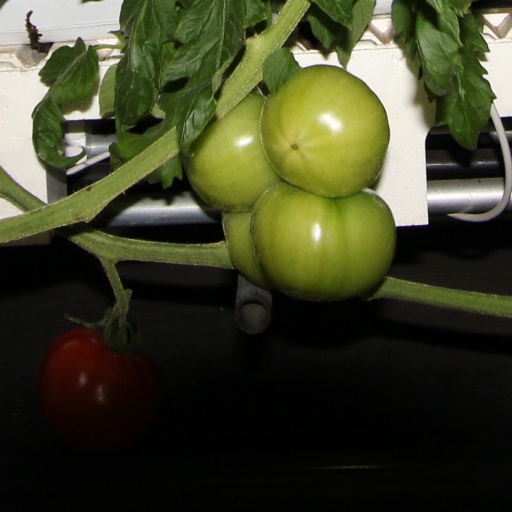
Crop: tomato